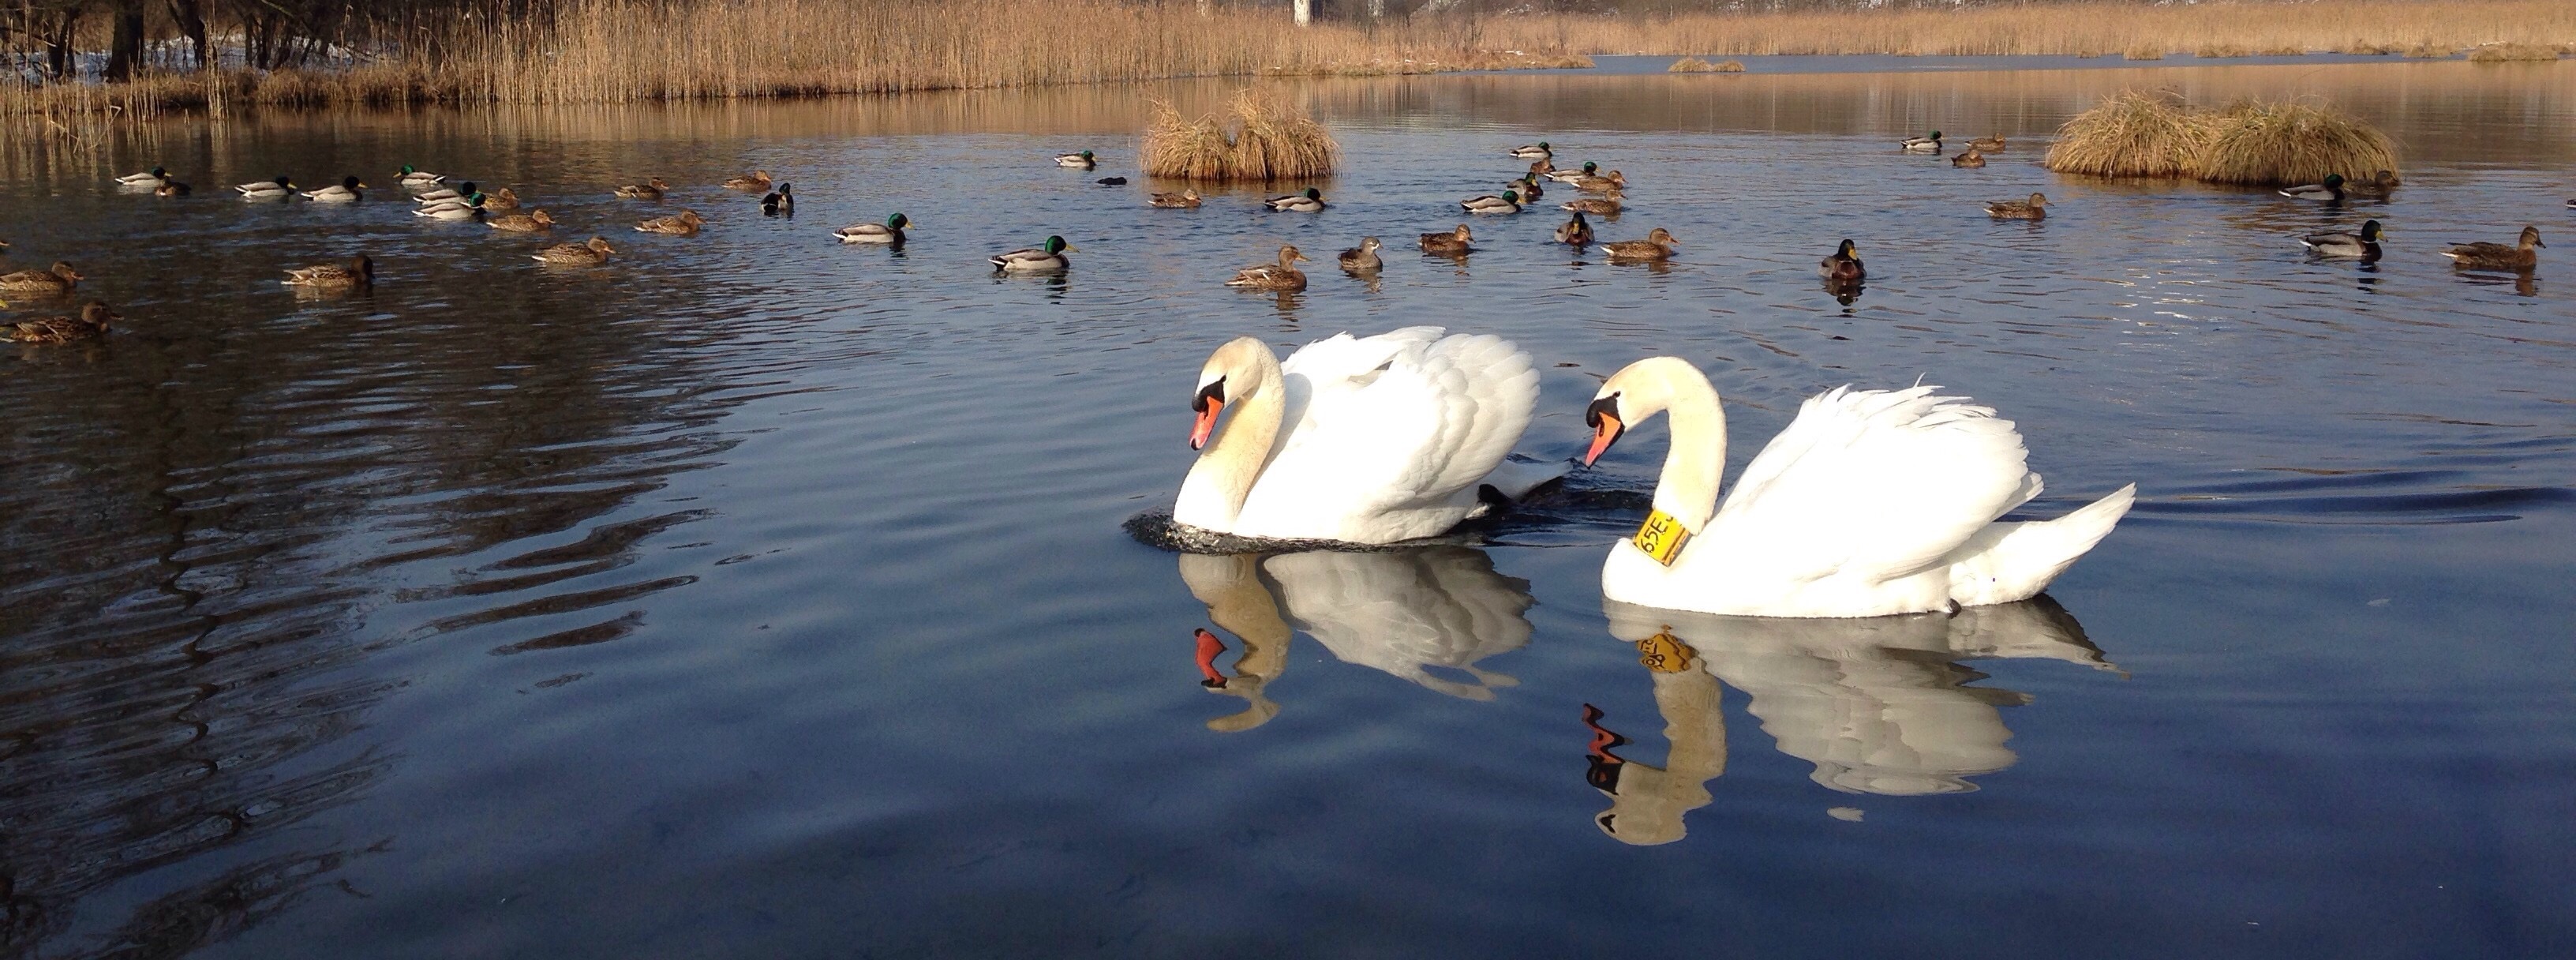
water, nature, winter, bird, wing, lake, wildlife, reflection, swan, duck, swans, waterfowl, water bird, water birds, ducks geese and swans